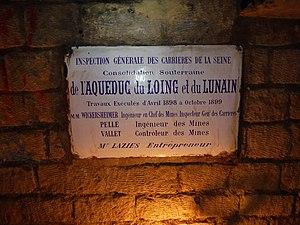
Plaque émaillée de l'aqueduc du Loing et du Lunain, conçu par Charles Wickerscheimer
Charles Émile Wickersheimer est un homme politique français né le 22 février 1849 à Strasbourg et décédé le 18 novembre 1915 au Vésinet.